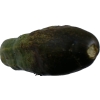
Label: cucumber